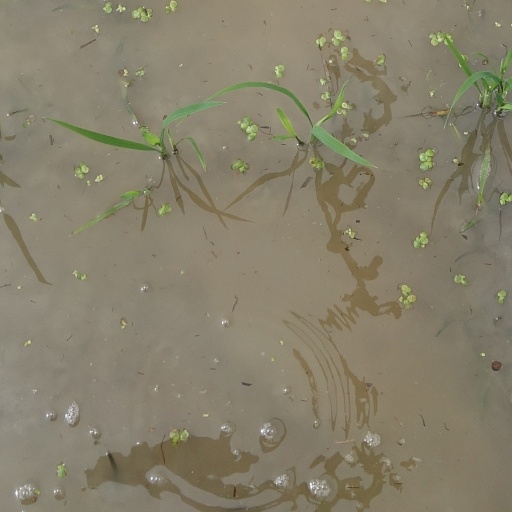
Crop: rice